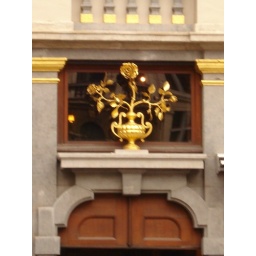
A golden ornament over the entry doors for a building